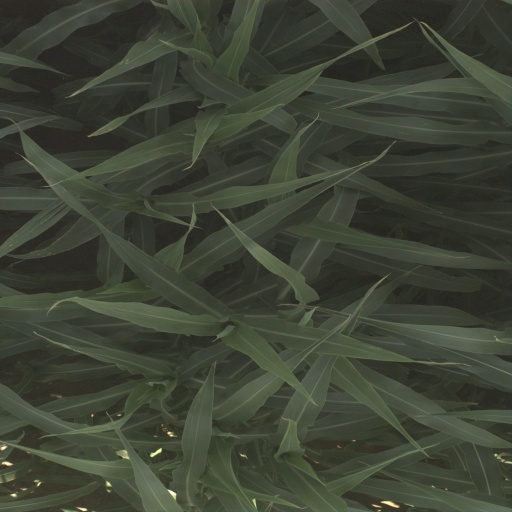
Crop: sorghum